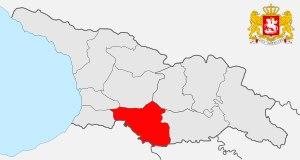
La déportation des peuples en URSS est une des formes de répression politique en URSS. Les particularités de ces déportations étaient, d'une part, l'absence fréquente de procédure judiciaire et d'autre part leur caractère aléatoire : elles pouvaient toucher aussi bien des personnes accusées d'actions concrètes, supposées hostiles mais de manière absurde, que des groupes de personnes préalablement définis comme « nuisibles » ou « ennemis ».